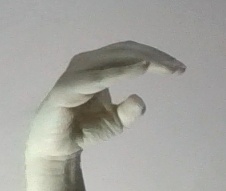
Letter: jeem